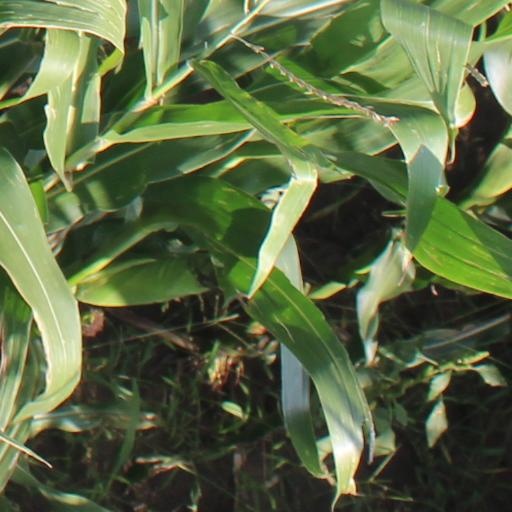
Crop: maize; corn